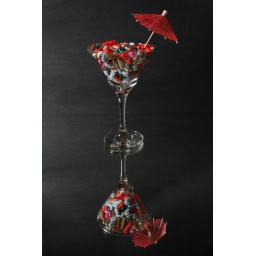
black pills in a cup